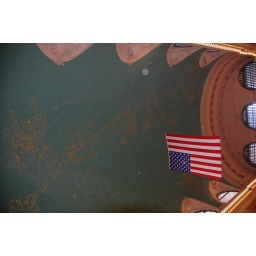
The ceiling of Grand Central Station, and the beautiful carvings in stone above each arched window